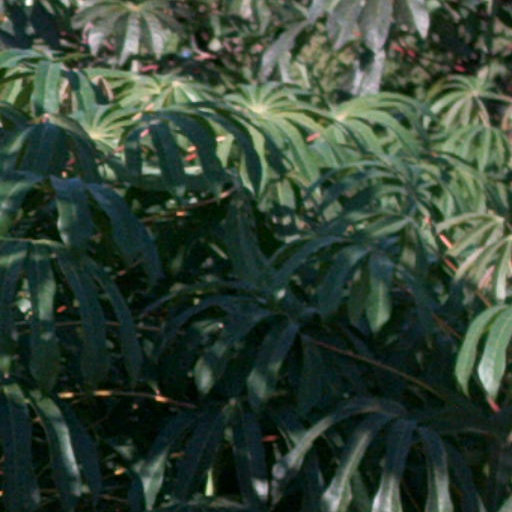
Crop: cassava